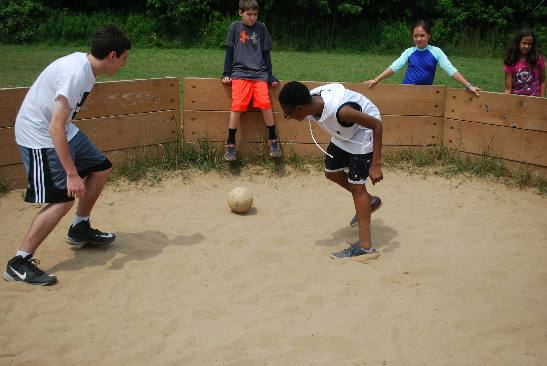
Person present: Yes